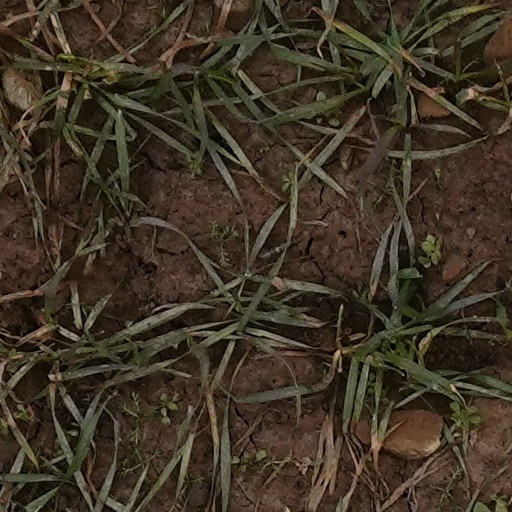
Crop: wheat